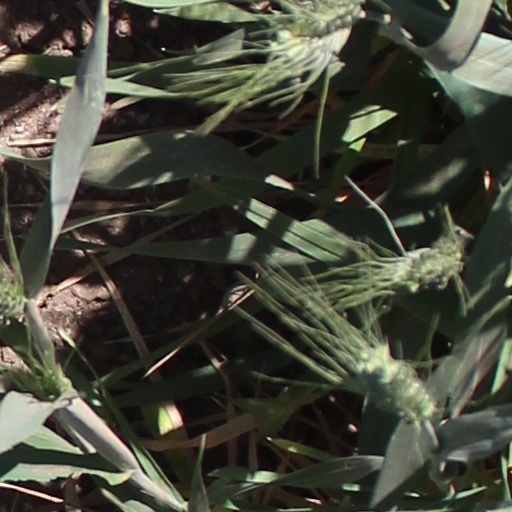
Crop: wheat